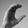
ASL letter: C